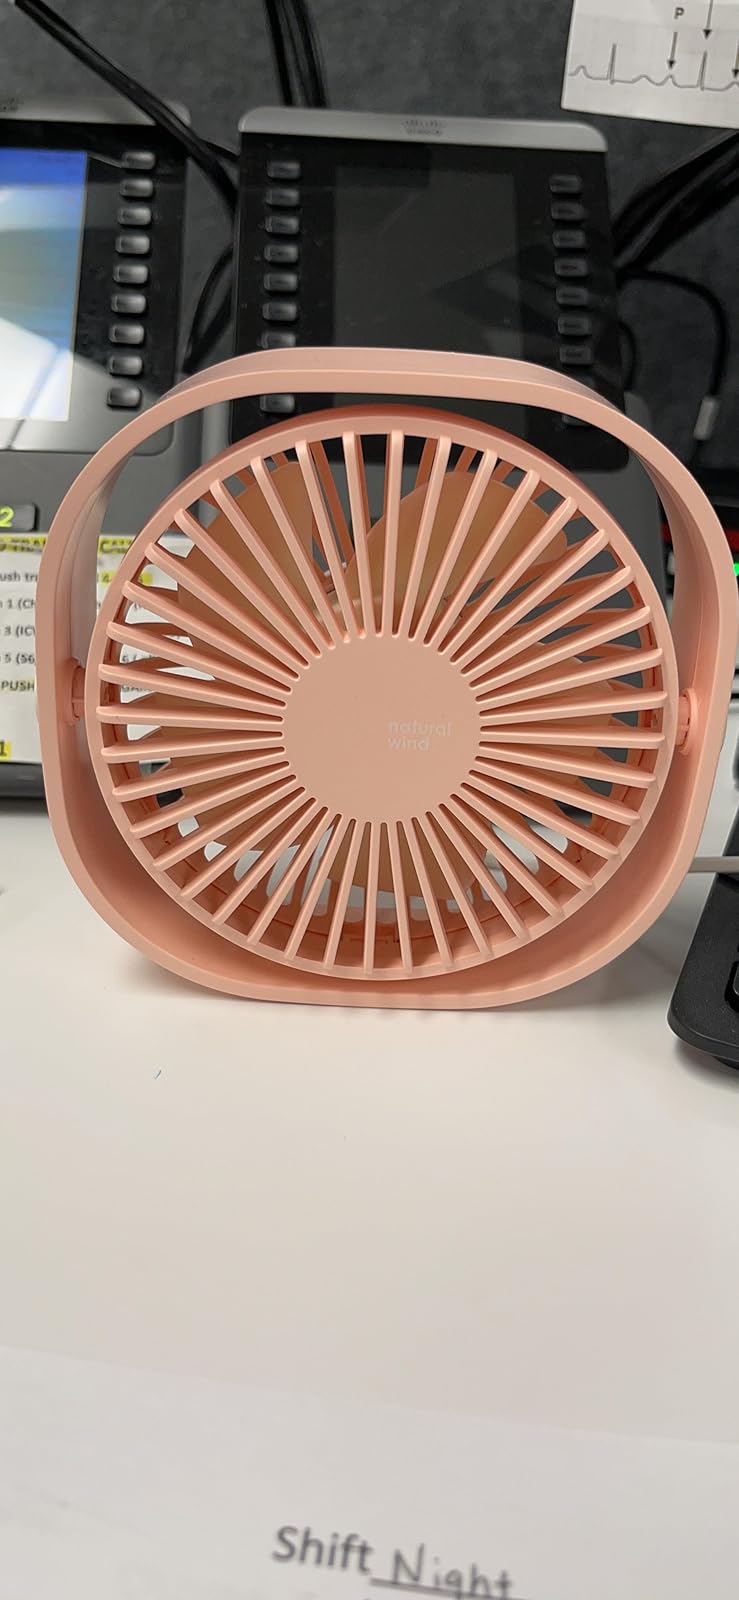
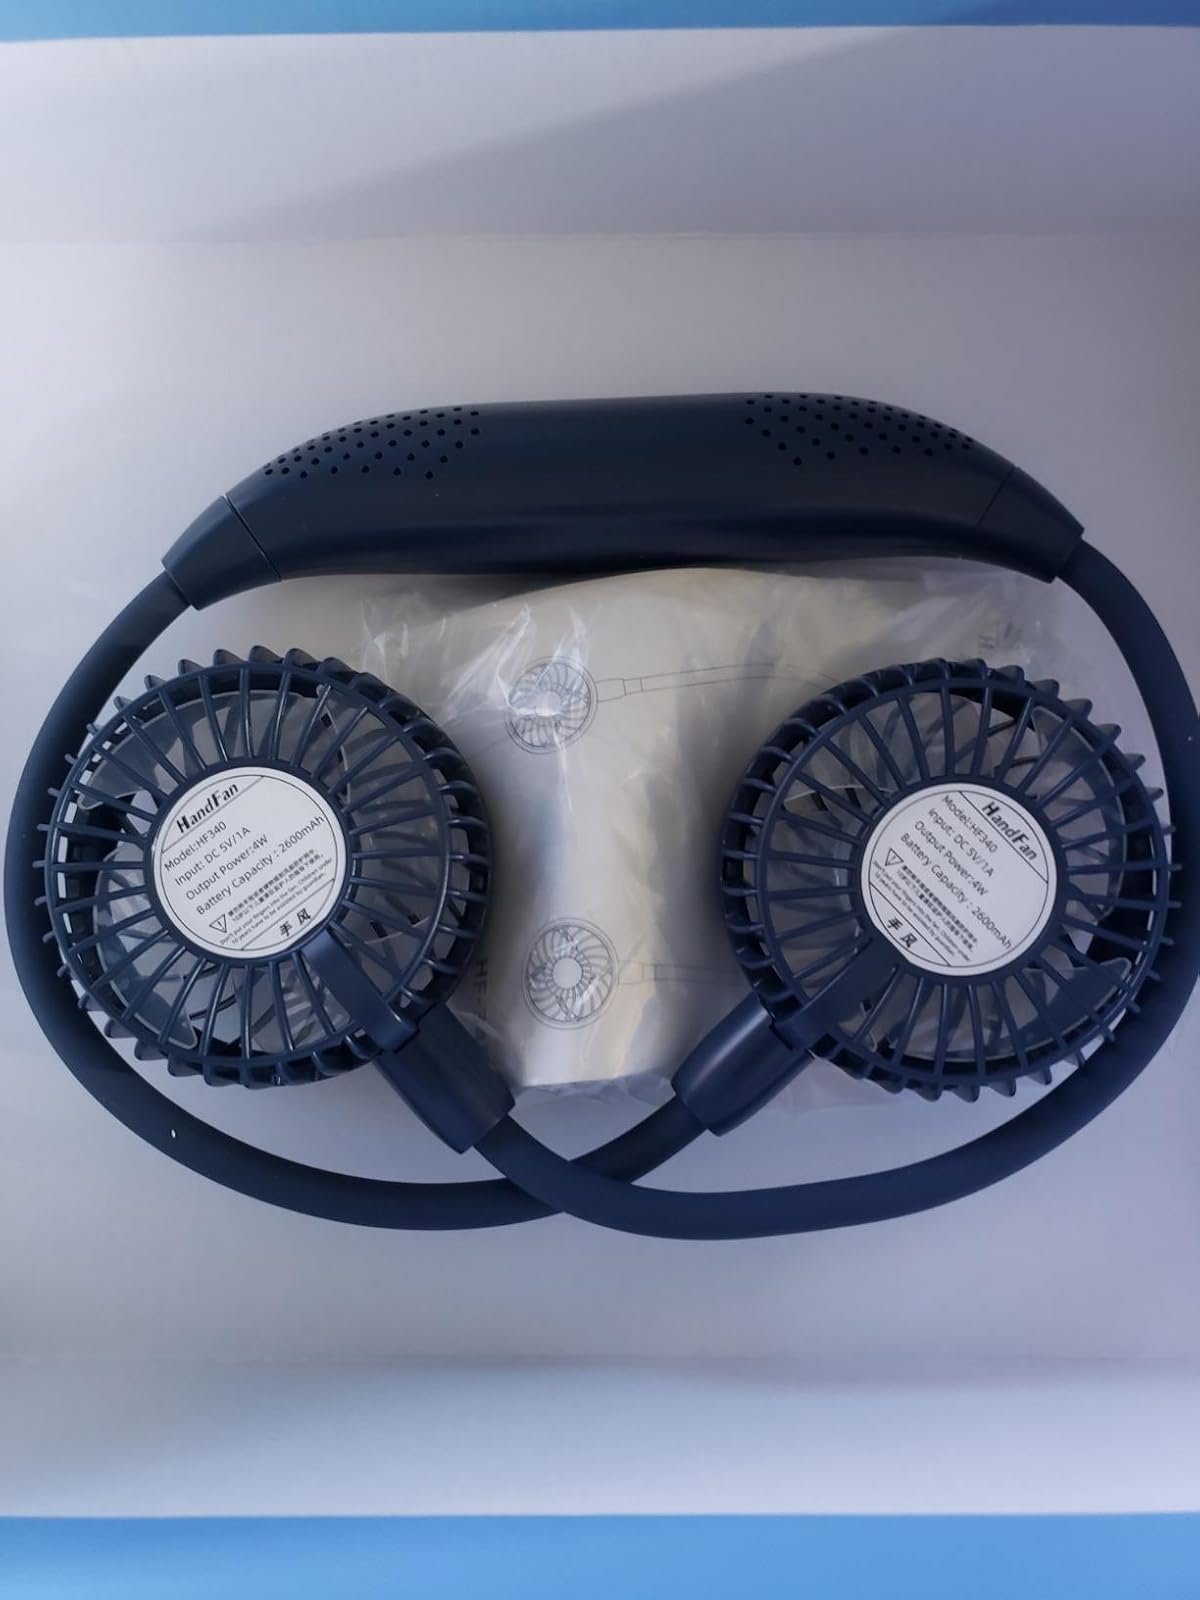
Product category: fan
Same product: no